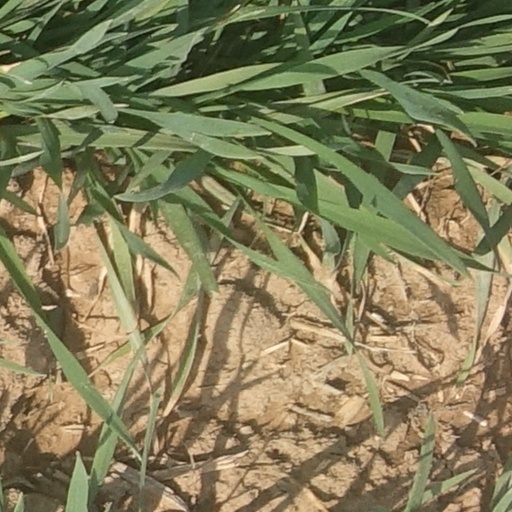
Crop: wheat